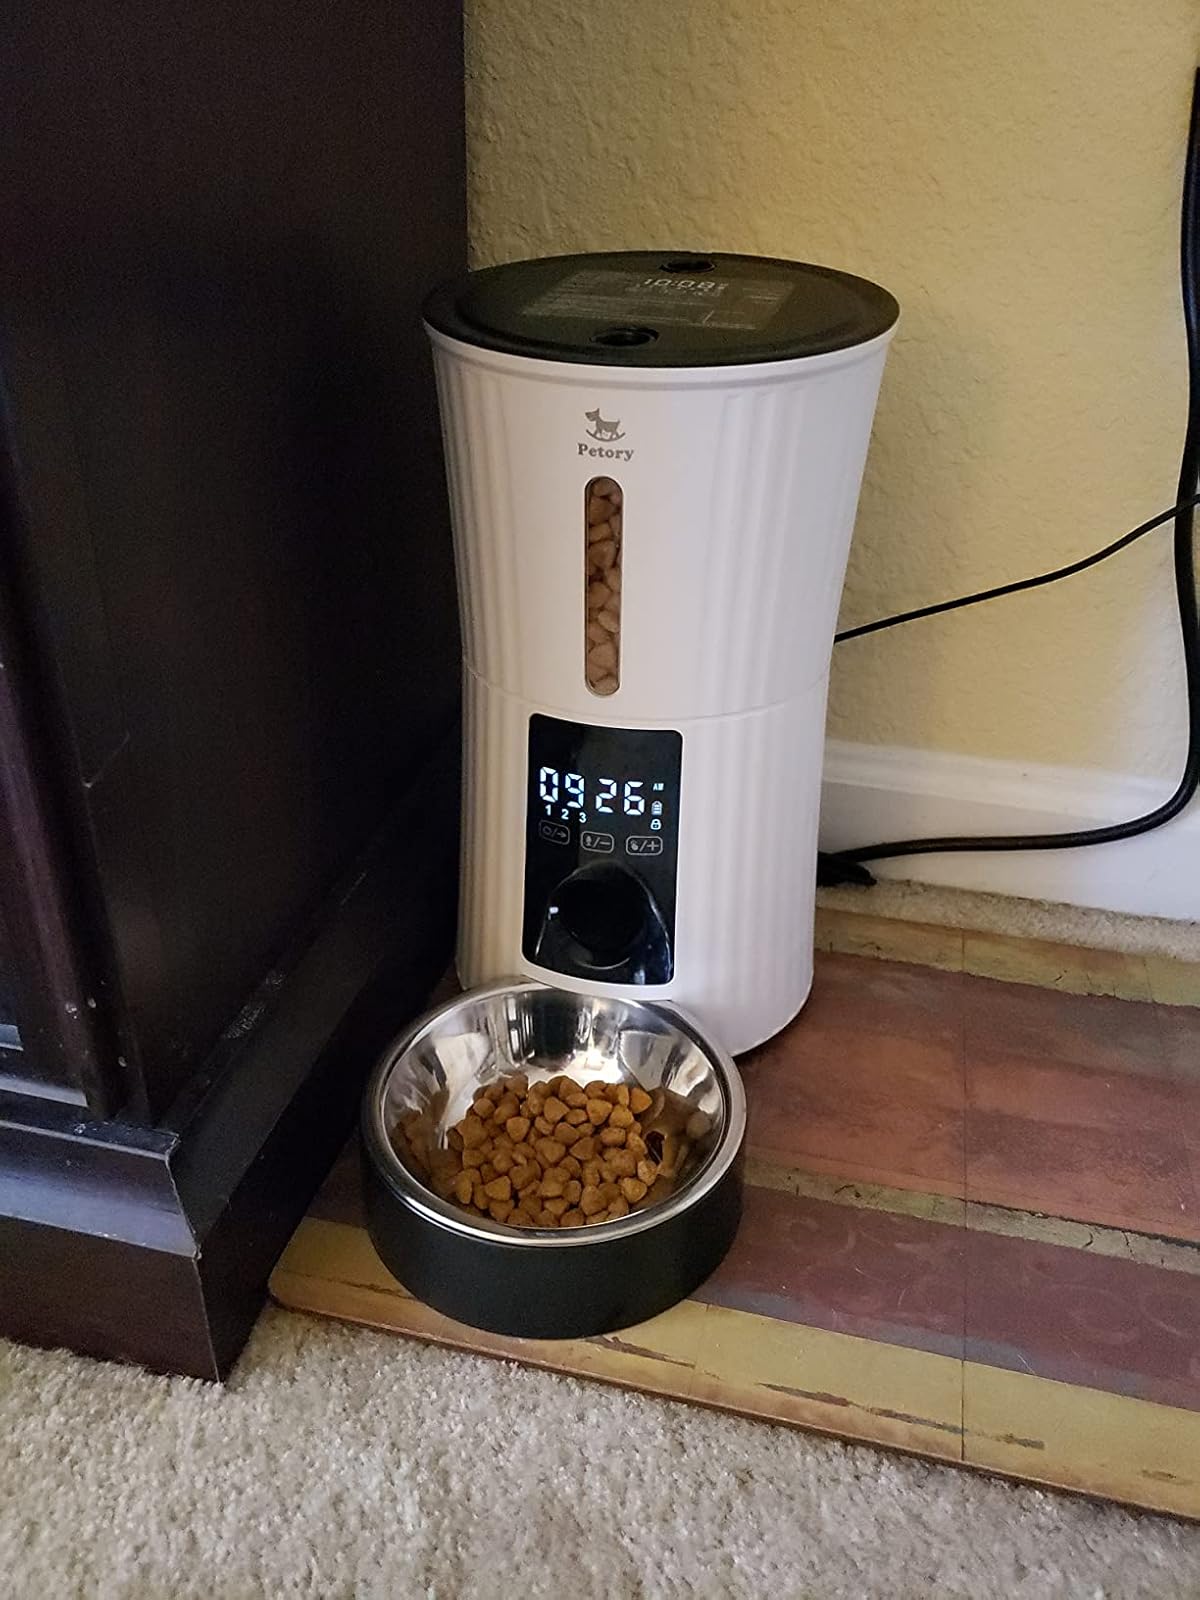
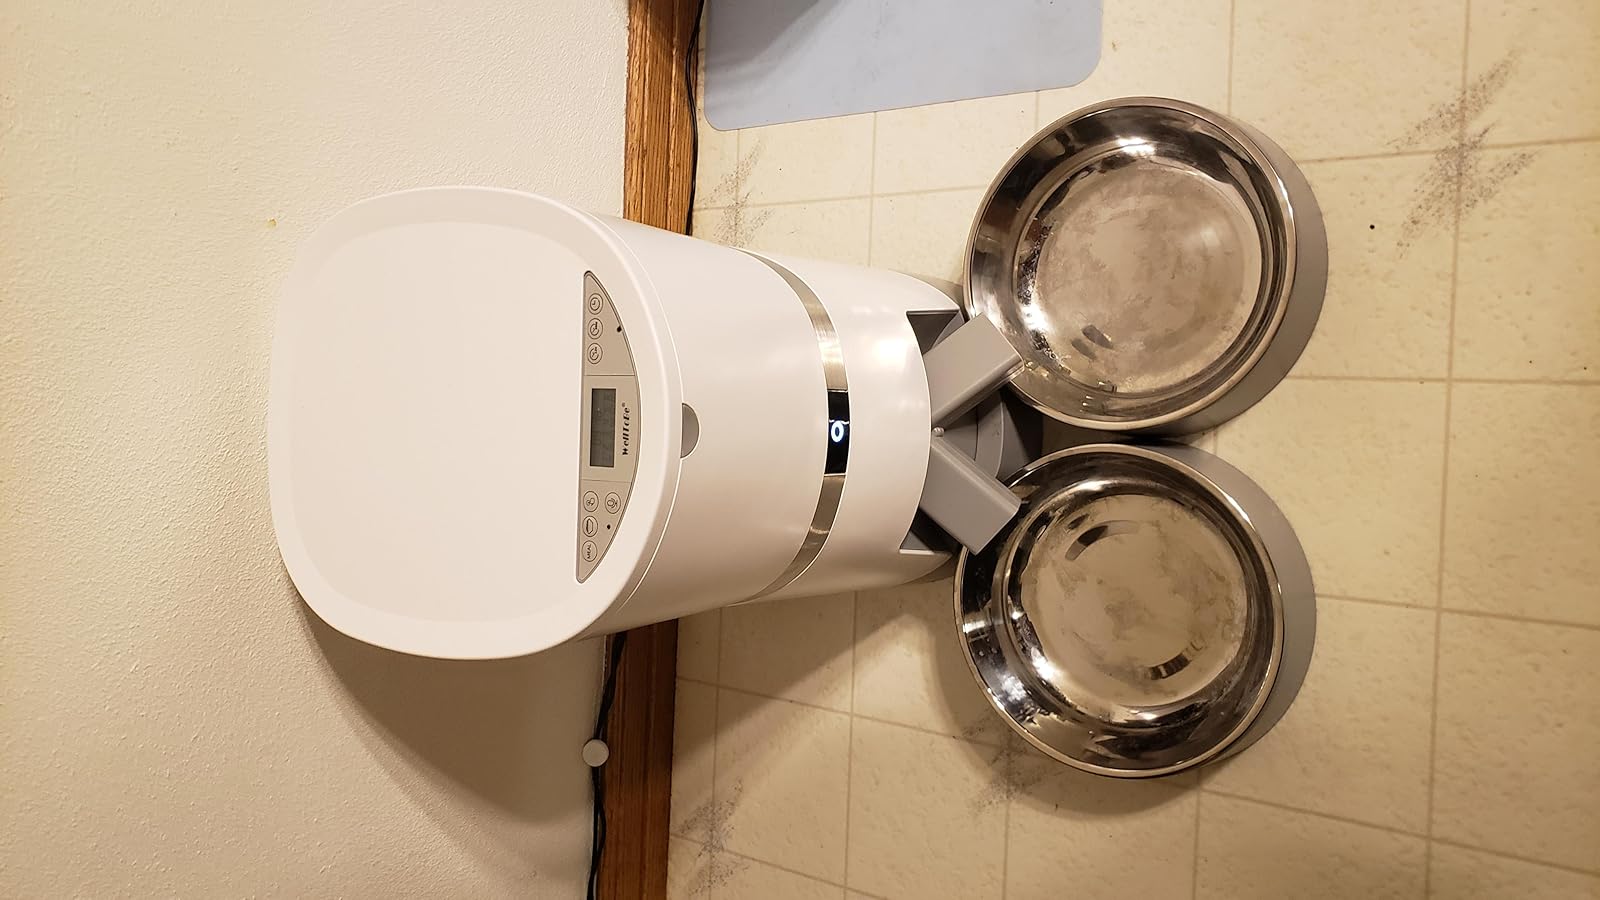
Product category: items_feeder
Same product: no